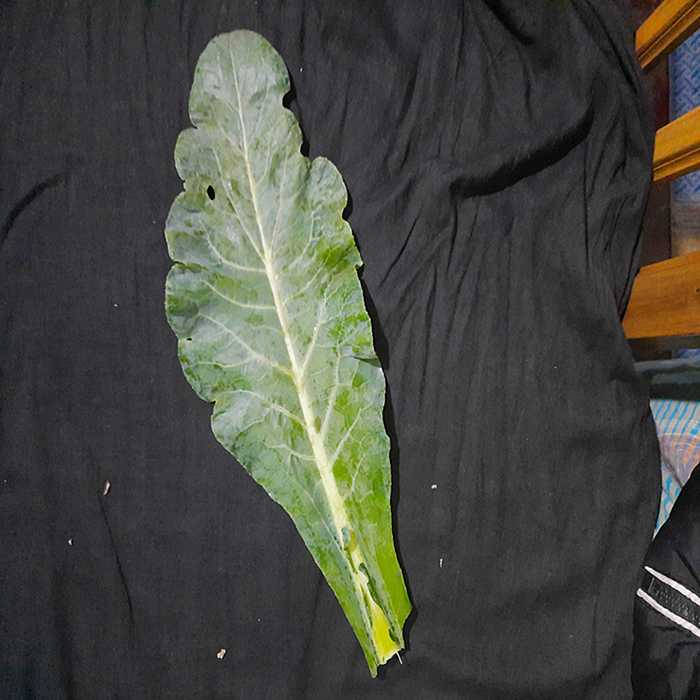
Plant: Cauliflower
Label: Fresh leaf